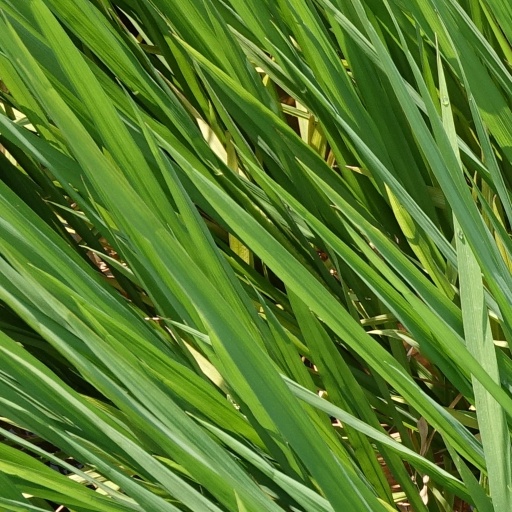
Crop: rice